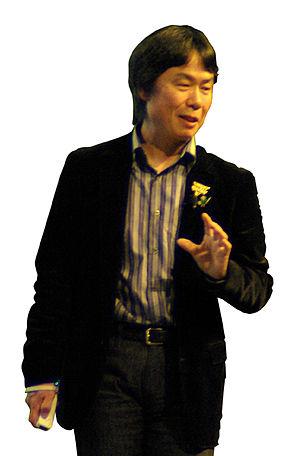
Donkey Kong, est un jeu vidéo d'arcade créé par Nintendo en 1981. C'est un des premiers jeux de plates-formes, précédé dans le même genre par Space Panic et Apple Panic. L'intérêt est centré sur le déplacement d'un personnage principal à travers quatre niveaux en évitant des obstacles mouvants. Si le scénario est simple, il est suffisamment développé pour l'époque : Mario, appelé alors Jumpman, doit secourir une demoiselle en détresse, capturée par un gorille géant, Donkey Kong. Les deux personnages qu'il introduit sont appelés à devenir deux icônes de la marque Nintendo.
Link est un Hylien et le héros principal de la série de jeux vidéo The Legend of Zelda éditée par Nintendo. Cette série a été créée par Shigeru Miyamoto qui a également procédé au graphisme même de Link. The Legend of Zelda est un noyau dur de Nintendo au même titre que la série des Mario. En 2007, plus de 47 millions d’exemplaires ont été vendus à travers le monde. La première apparition du personnage prénommé Link date de 1986 dans le premier jeu de ce qui va devenir une saga, édité sous le titre The Legend of Zelda - ce qui explique le nom éponyme de la saga qui en découle. Link a été représenté dans d’autres jeux vidéo de Nintendo ne se centrant pas sur sa propre série comme les multiples Super Smash Bros. Des mangas officiels reprennent une partie de l'histoire de la saga ainsi qu'un programme d’animation à la télévision. De très nombreux produits dérivés sont vendus avec l'effigie de Link ou divers éléments du jeu. En tant que personnage, Link a été récompensé d’une étoile lors du Walk of Game en 2005, aux côtés de Mario, lui aissi de Nintendo et de Sonic le hérisson de Sega.